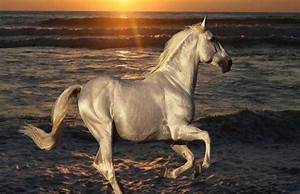
Label: cavallo